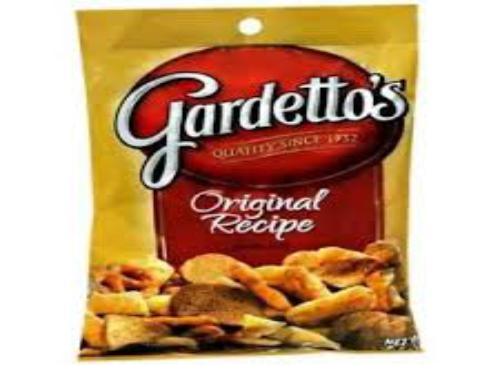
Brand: Gardetto's
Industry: Food